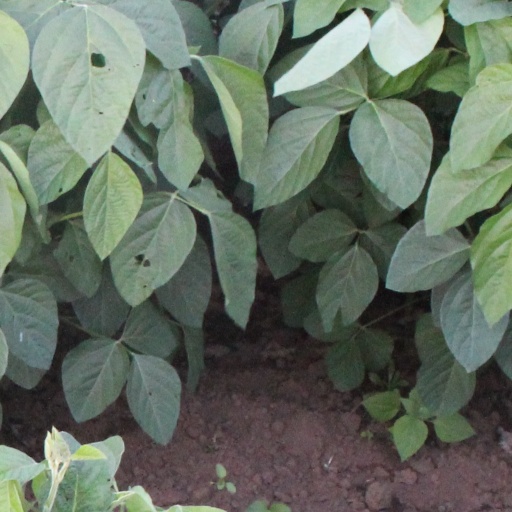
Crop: soybean